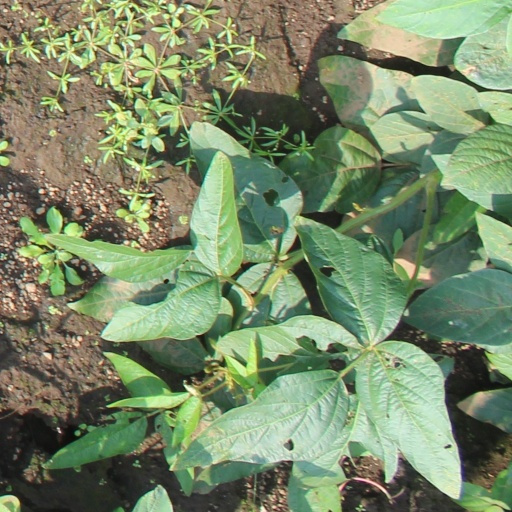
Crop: soybean